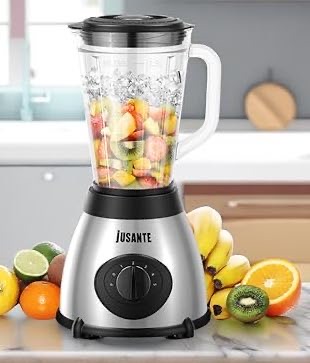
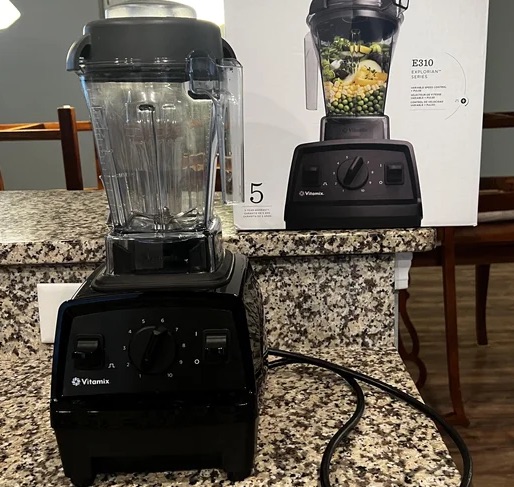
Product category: items_blender
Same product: no